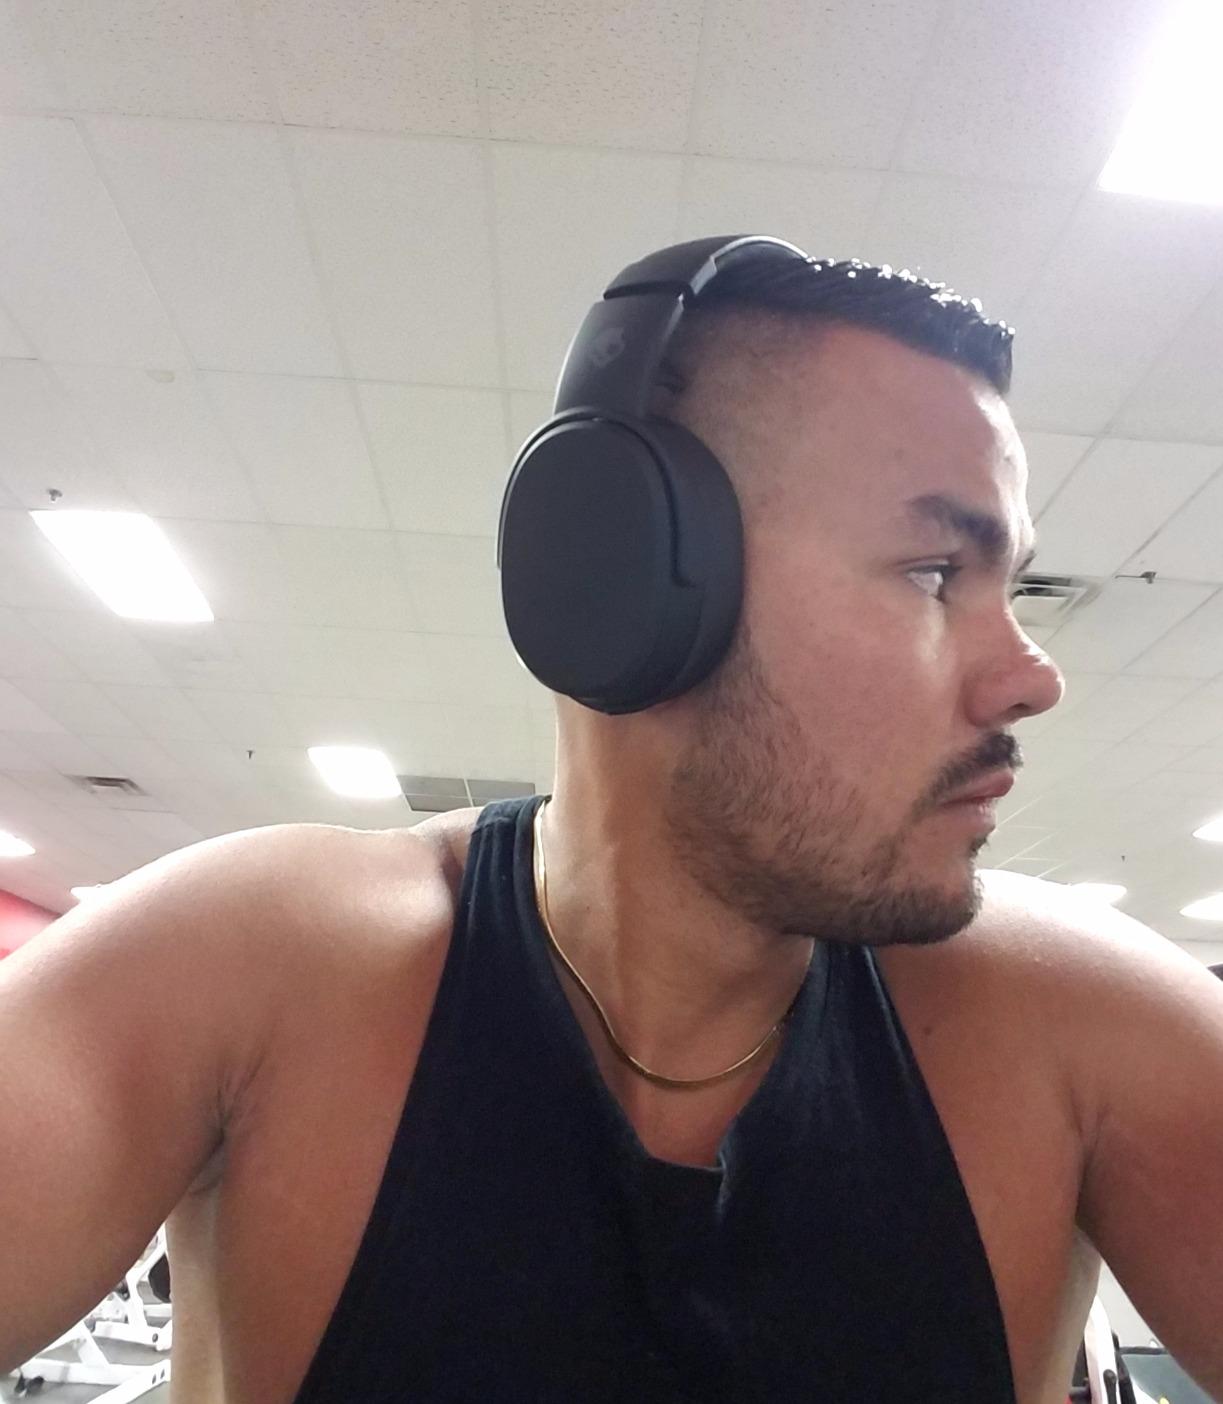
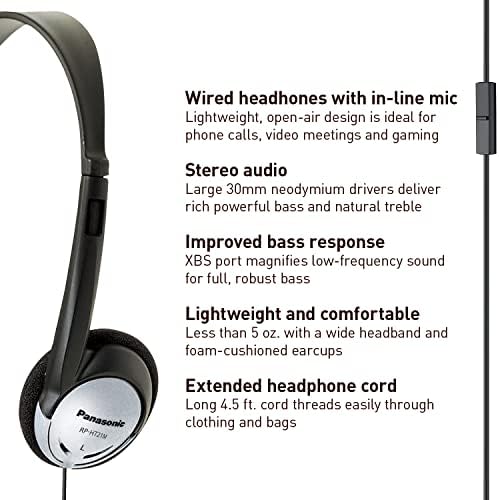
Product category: headphones
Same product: no